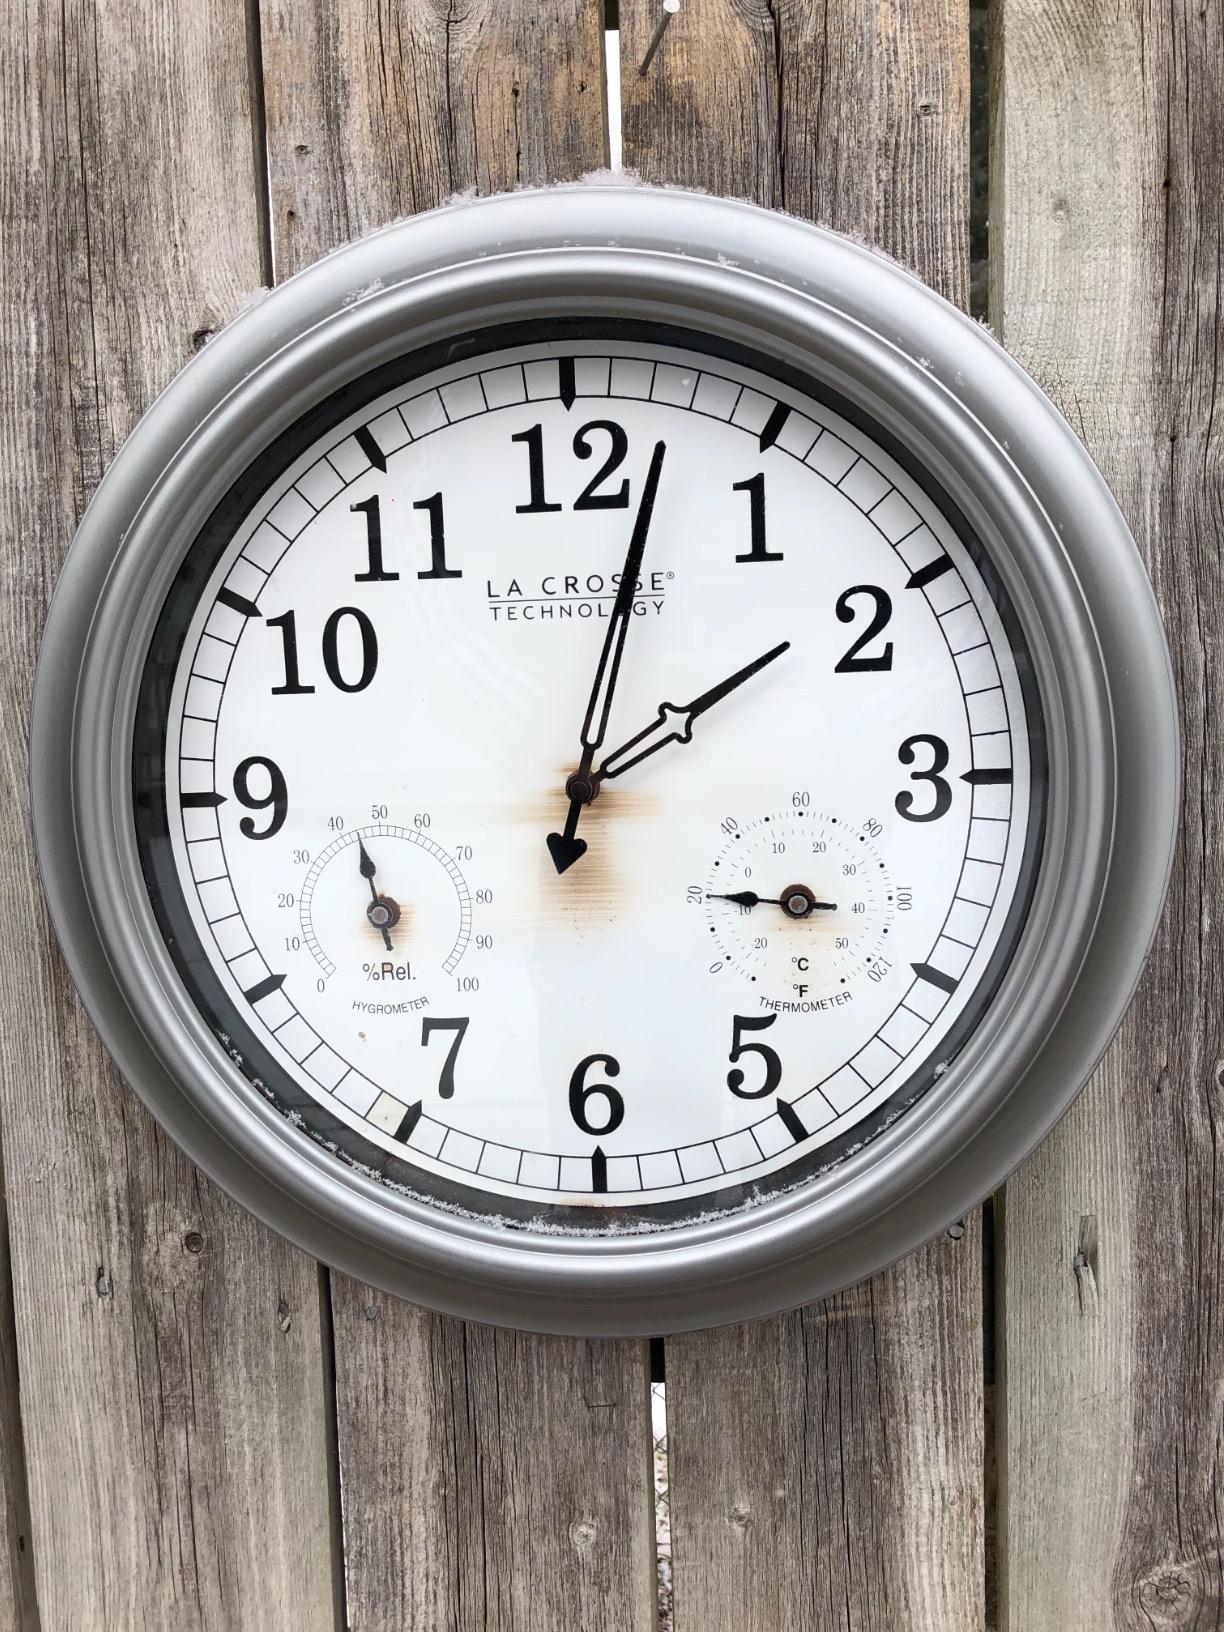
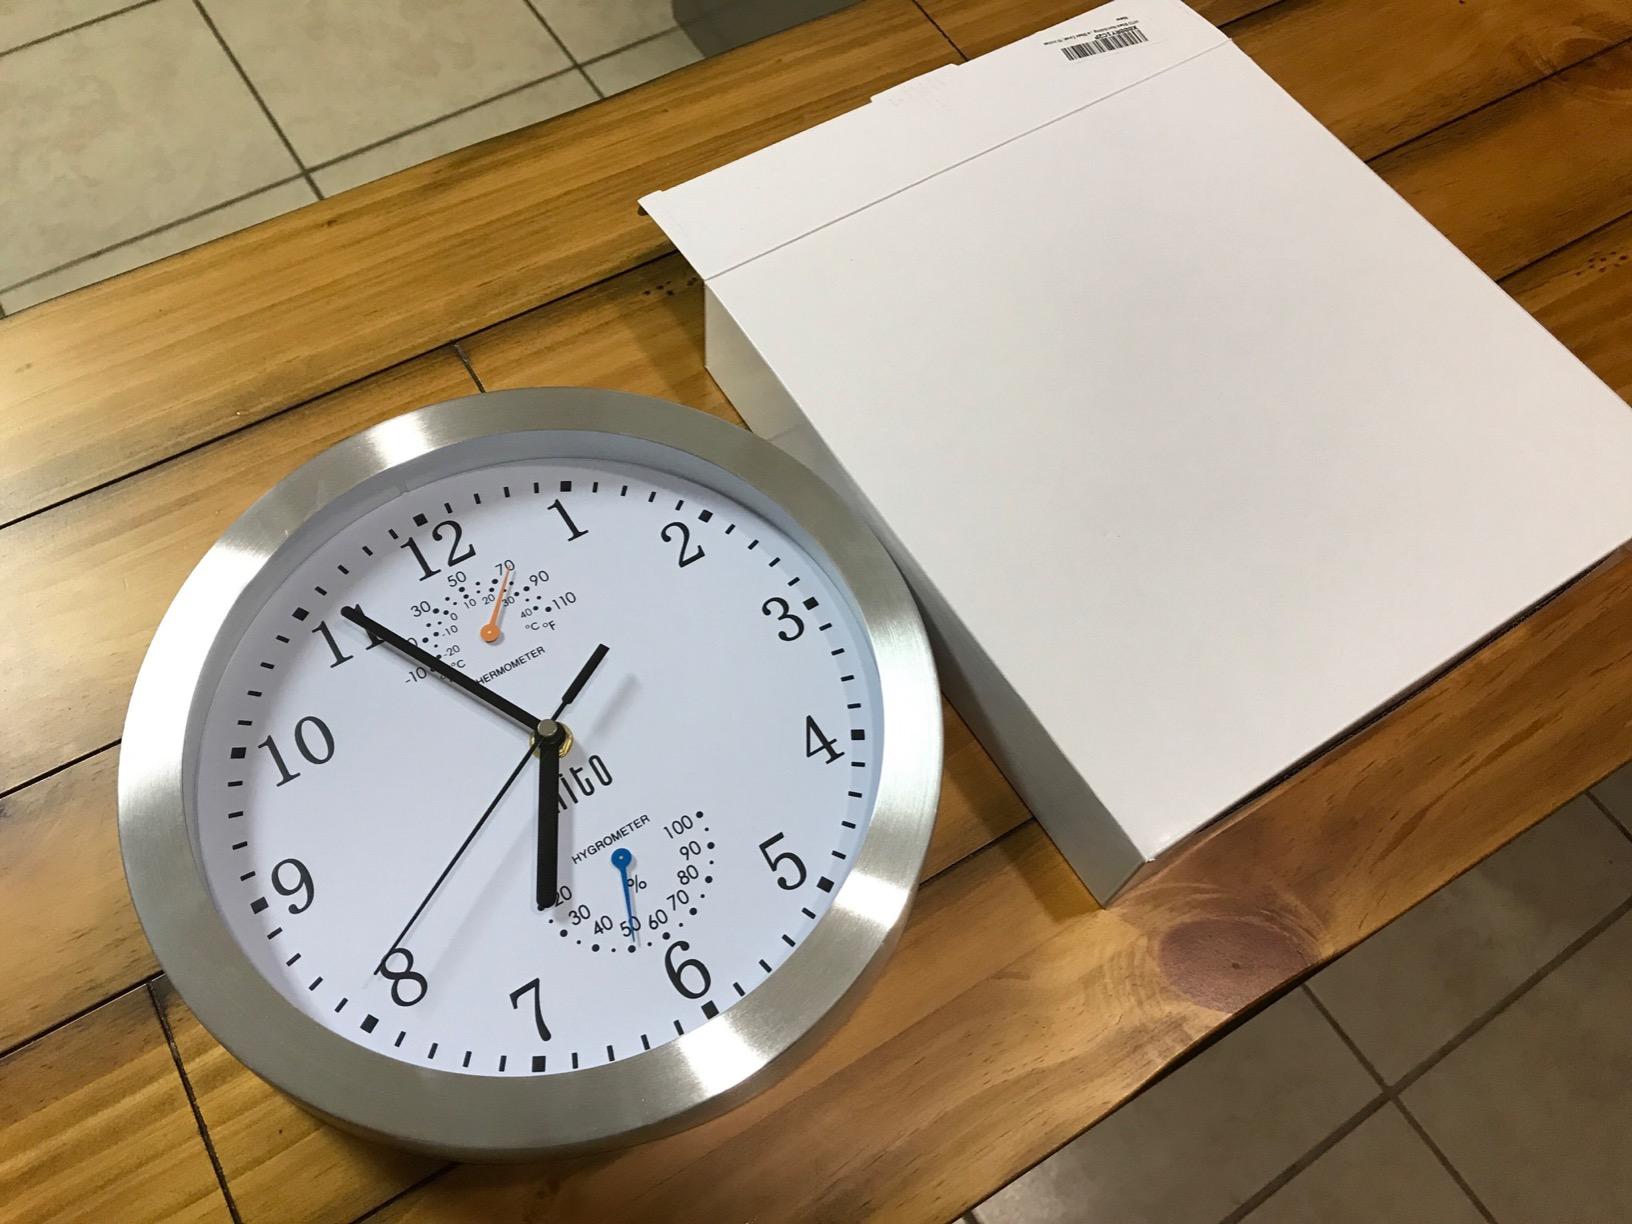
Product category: clock
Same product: no